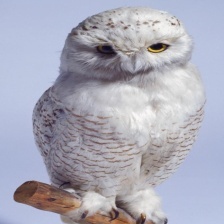
Species: SNOWY OWL
Scientific name: BUBO SCANDIACUS
ImageNet parent category: great_grey_owl